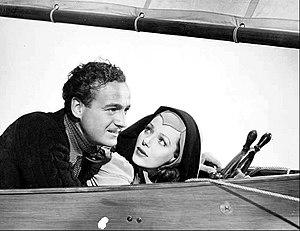
Gretchen Michaela Young, connue sous le nom de Loretta Young, est une actrice américaine née le 6 janvier 1913 à Salt Lake City, et morte le 12 août 2000 à Los Angeles.